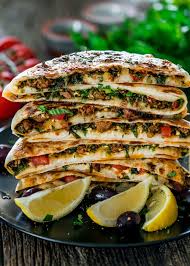
Yemek: gozleme